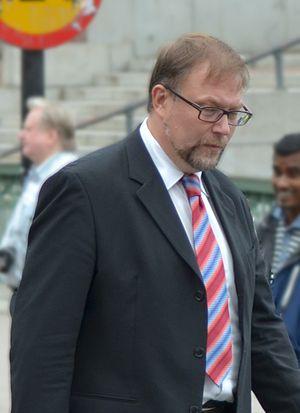
Mikael Jansson est un homme politique Suède. De 1995 à 2005, il était le chef du parti des Démocrates de Suède. Il a été remplacé par Jimmie Åkesson.
Les Démocrates de Suède sont un parti politique suédois national-conservateur et anti-immigration, généralement classé à l'extrême droite et fondé en 1988. Le parti se présente lui-même comme une formation politique « national-démocrate centriste ».